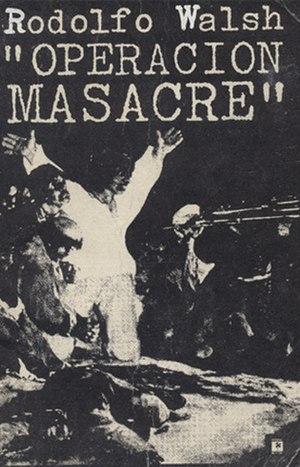
La Révolution libératrice est le nom par lequel se désignait elle-même la dictature civico-militaire qui gouverna l’Argentine après avoir, au moyen d’un coup d’État exécuté le 16 septembre 1955, renversé le président constitutionnel Juan Perón, dissous le Congrès national et destitué les membres de la Cour suprême, et qui le 1ᵉʳ mai 1958, au terme de près de trois années de gouvernement, remit le pouvoir au président élu Arturo Frondizi, lequel sera à son tour renversé quatre ans plus tard, en 1962 ; cette dictature se verra aussi appliquer, en particulier par les secteurs péronistes, le sobriquet de Révolution fusillante, en raison de l’exécution en 1956, sur ordre du dictateur Pedro Eugenio Aramburu, de plus d’une trentaine de militaires et civils dans le sillage du soulèvement péroniste avorté déclenché par le général Juan José Valle.